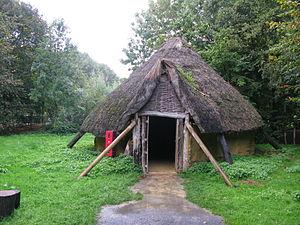
Parc archéologique Asnapio à Villeneuve d'Ascq. Maison de l'âge du bronze.
Roynac est une commune française située dans le département de la Drôme en région Auvergne-Rhône-Alpes.
Le Parc archéologique Asnapio est situé en France, à Villeneuve-d'Ascq. Il propose des reconstitutions d'habitats du Paléolithique supérieur au Moyen Âge. Le parc s'inspire de fouilles du Nord de la France et sert de champ d'expérimentation archéologique. Au cœur de la ville nouvelle de Villeneuve-d'Ascq, le parc jouxte le parc du Héron et doit son nom au bourg d'Annappes sous sa forme carolingienne.
Seclin est une commune française située dans le département du Nord, en région Hauts-de-France.